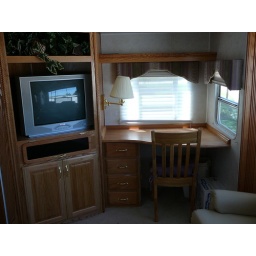
TV and computer desk (DVD, VCR in area beneath